Sapphire Jubilee of Elizabeth II

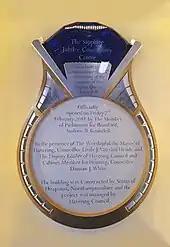
A sapphire ring-shaped plaque installed at the Sapphire Jubilee Community Centre, Romford

The Sapphire Jubilee featured blue stamps from the Royal Mail, commemorative coins from the Royal Mint, including one worth £50,000, and a reissue of an official 2014 portrait of Queen Elizabeth II by David Bailey. In this official portrait, the Queen wears sapphire jewellery which she received as a wedding present from her father.